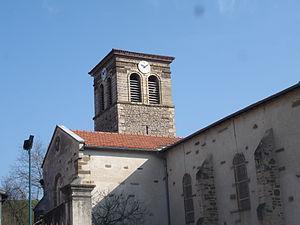
Toussieu (69)
Toussieu est une commune française, située dans le département du Rhône en région Auvergne-Rhône-Alpes.